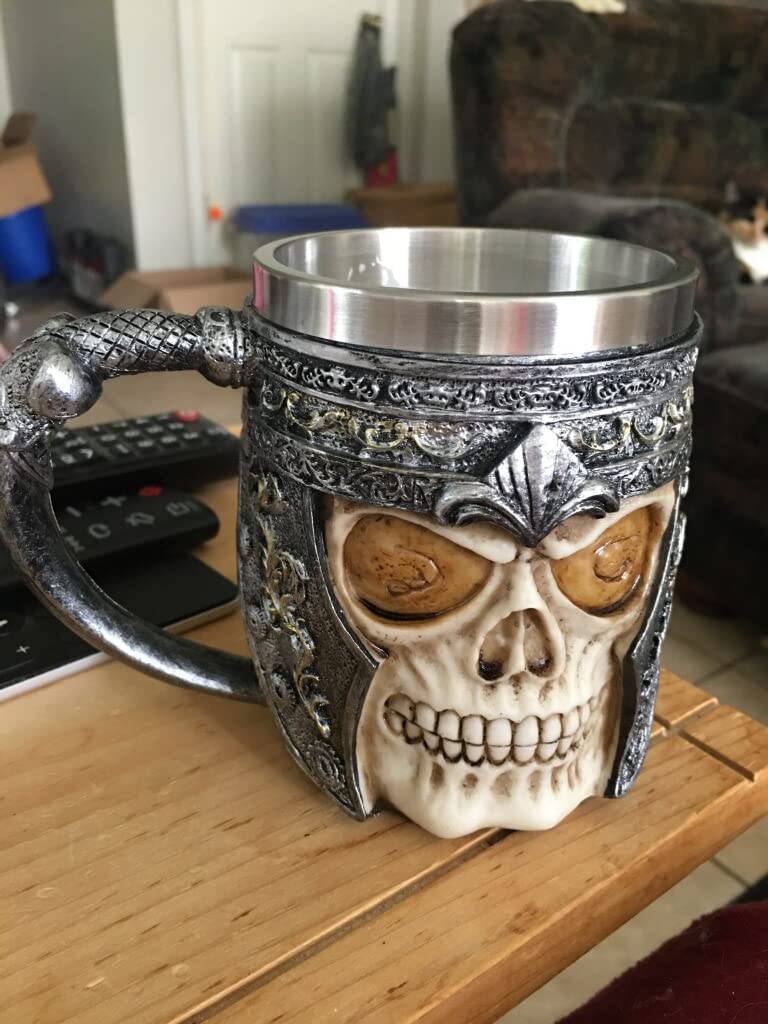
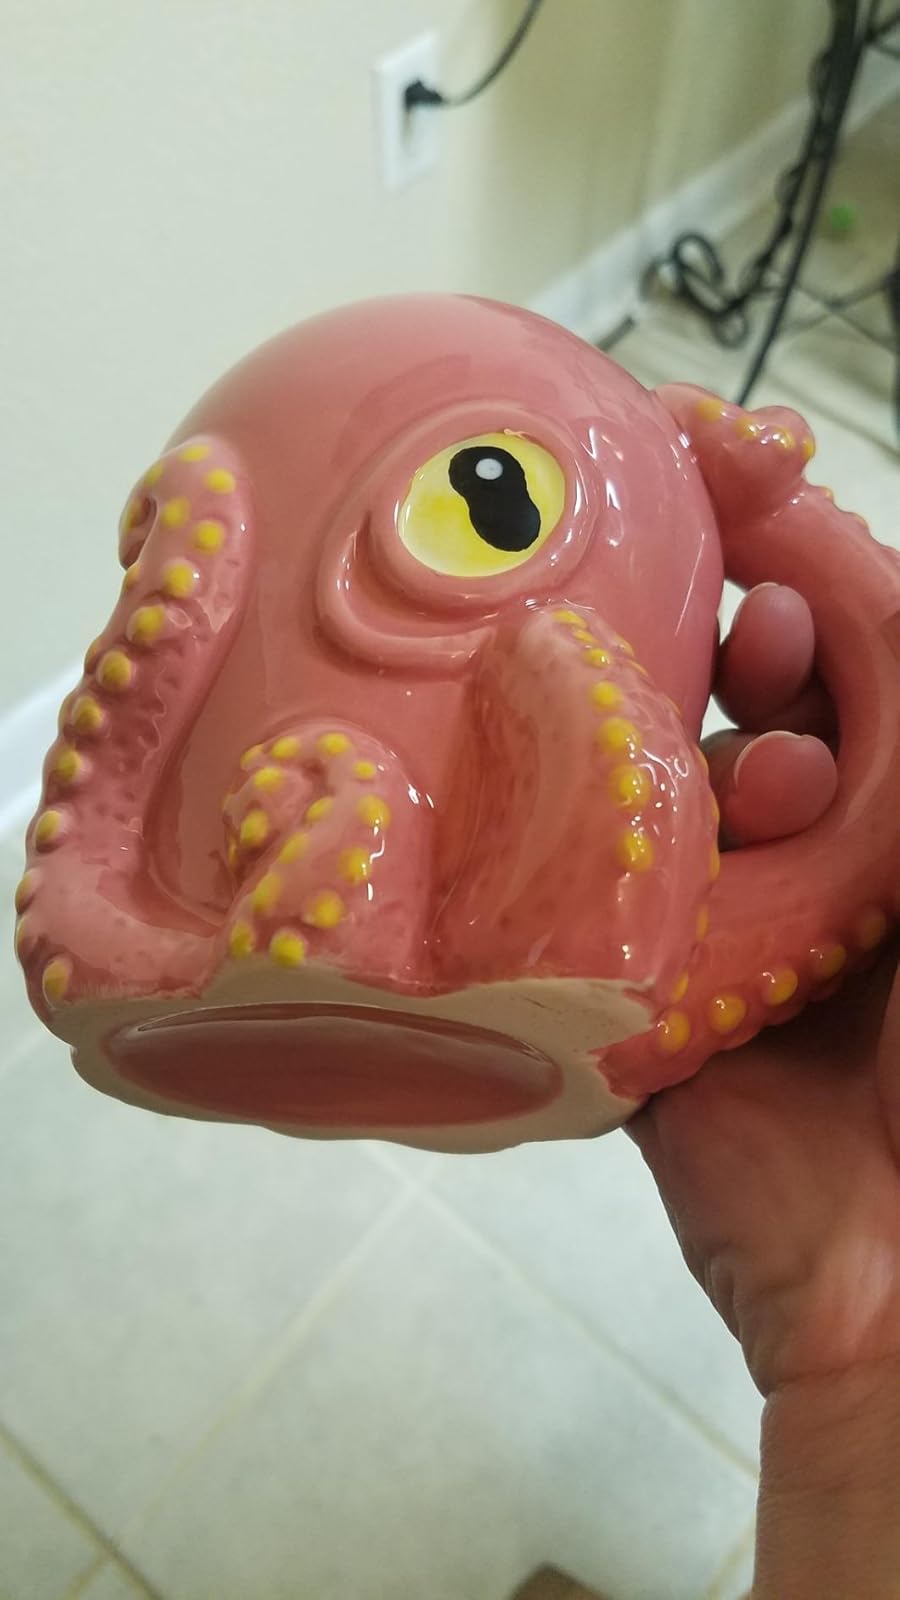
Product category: items_mug
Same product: no